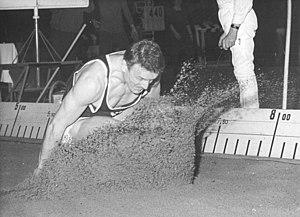
Klaus Beer, né le 14 novembre 1942 à Liegnitz, est un athlète est-allemand.